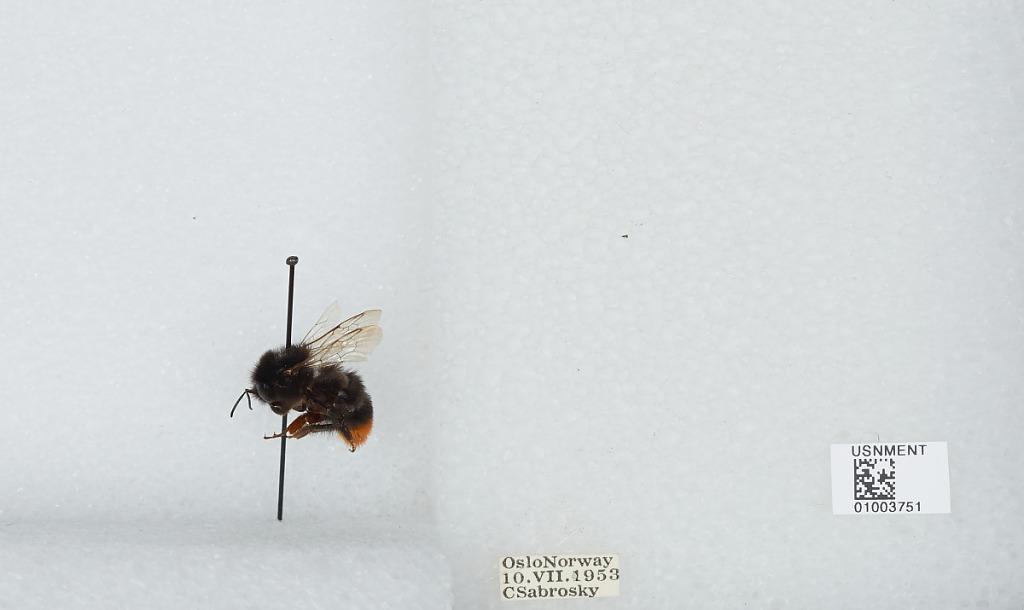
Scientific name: Bombus (Melanobombus) lapidarius lapidarius (Linnaeus)
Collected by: C. Sabrosky
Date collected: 1953-7-10
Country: Norway
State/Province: Oslo
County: Oslo
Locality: Oslo
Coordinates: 59.9139, 10.7522